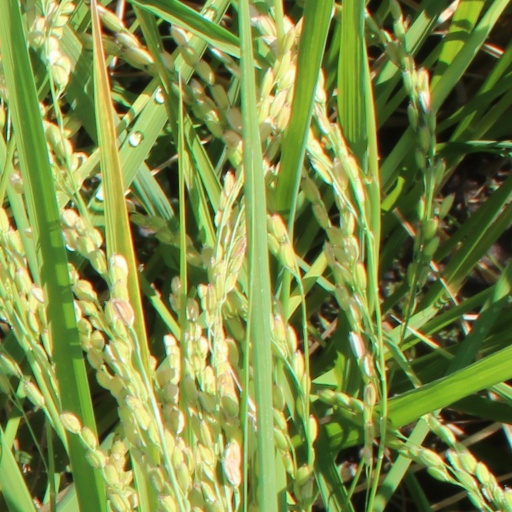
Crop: rice